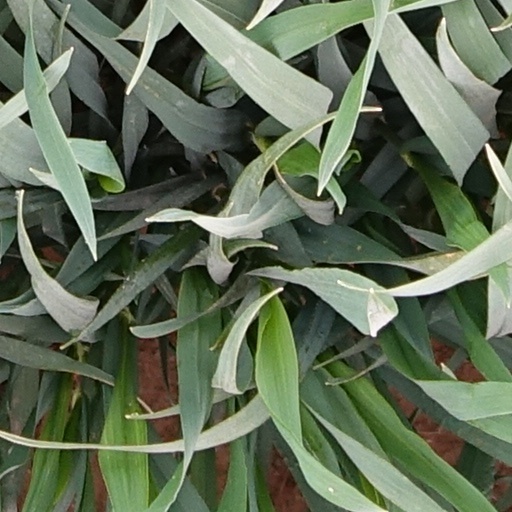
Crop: wheat